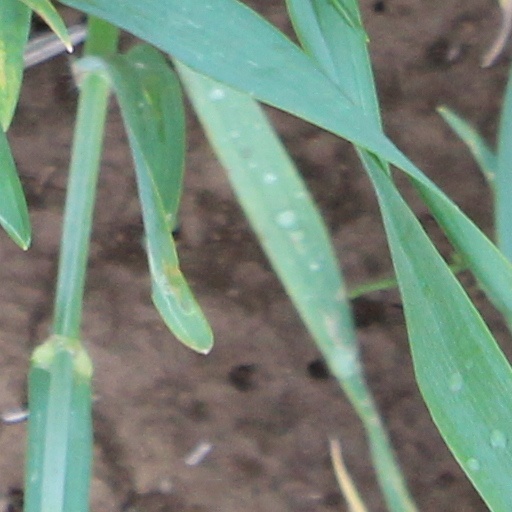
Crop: wheat